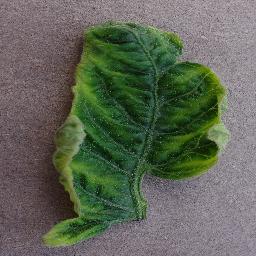
Label: Tomato___Tomato_Yellow_Leaf_Curl_Virus